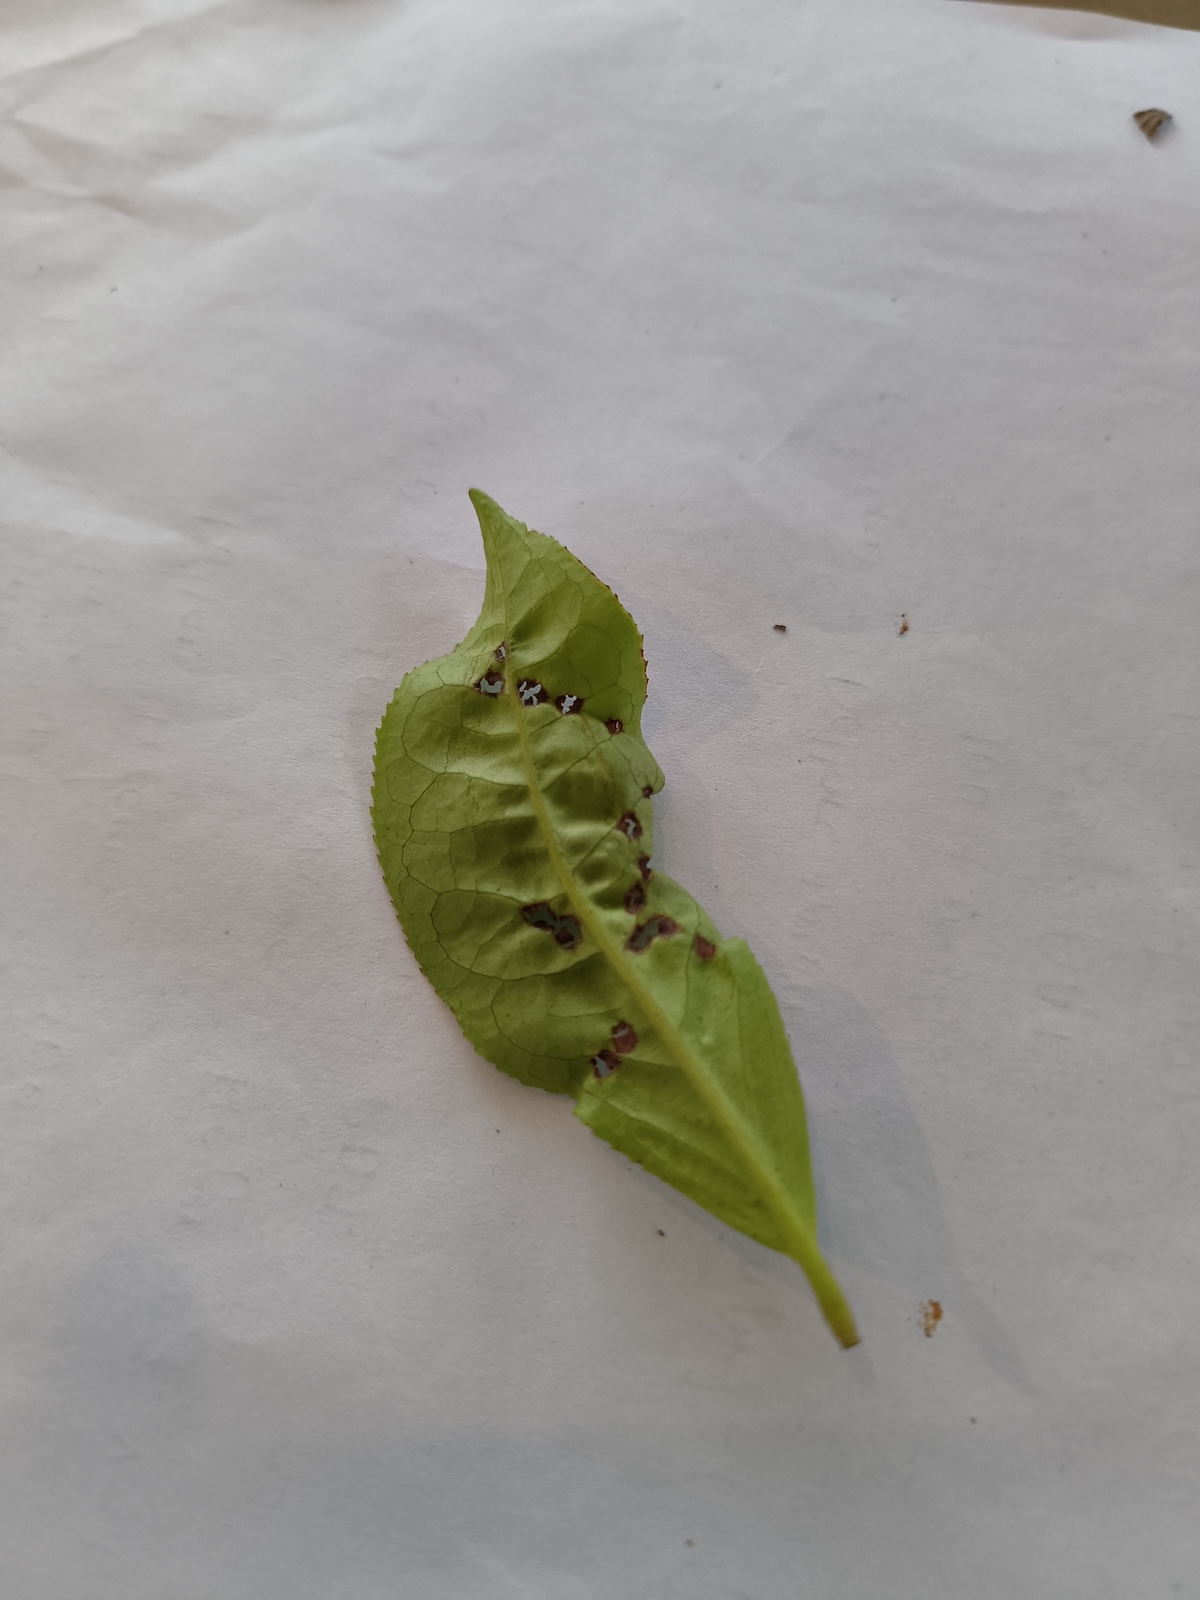
Label: Green mirid bug